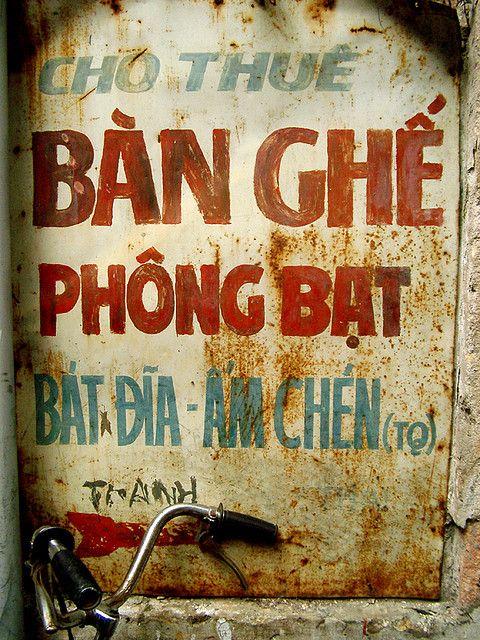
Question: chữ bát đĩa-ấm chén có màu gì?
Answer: màu xanh da trời